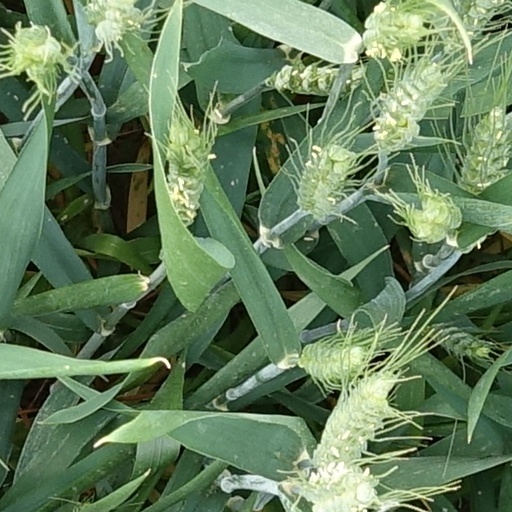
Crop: wheat